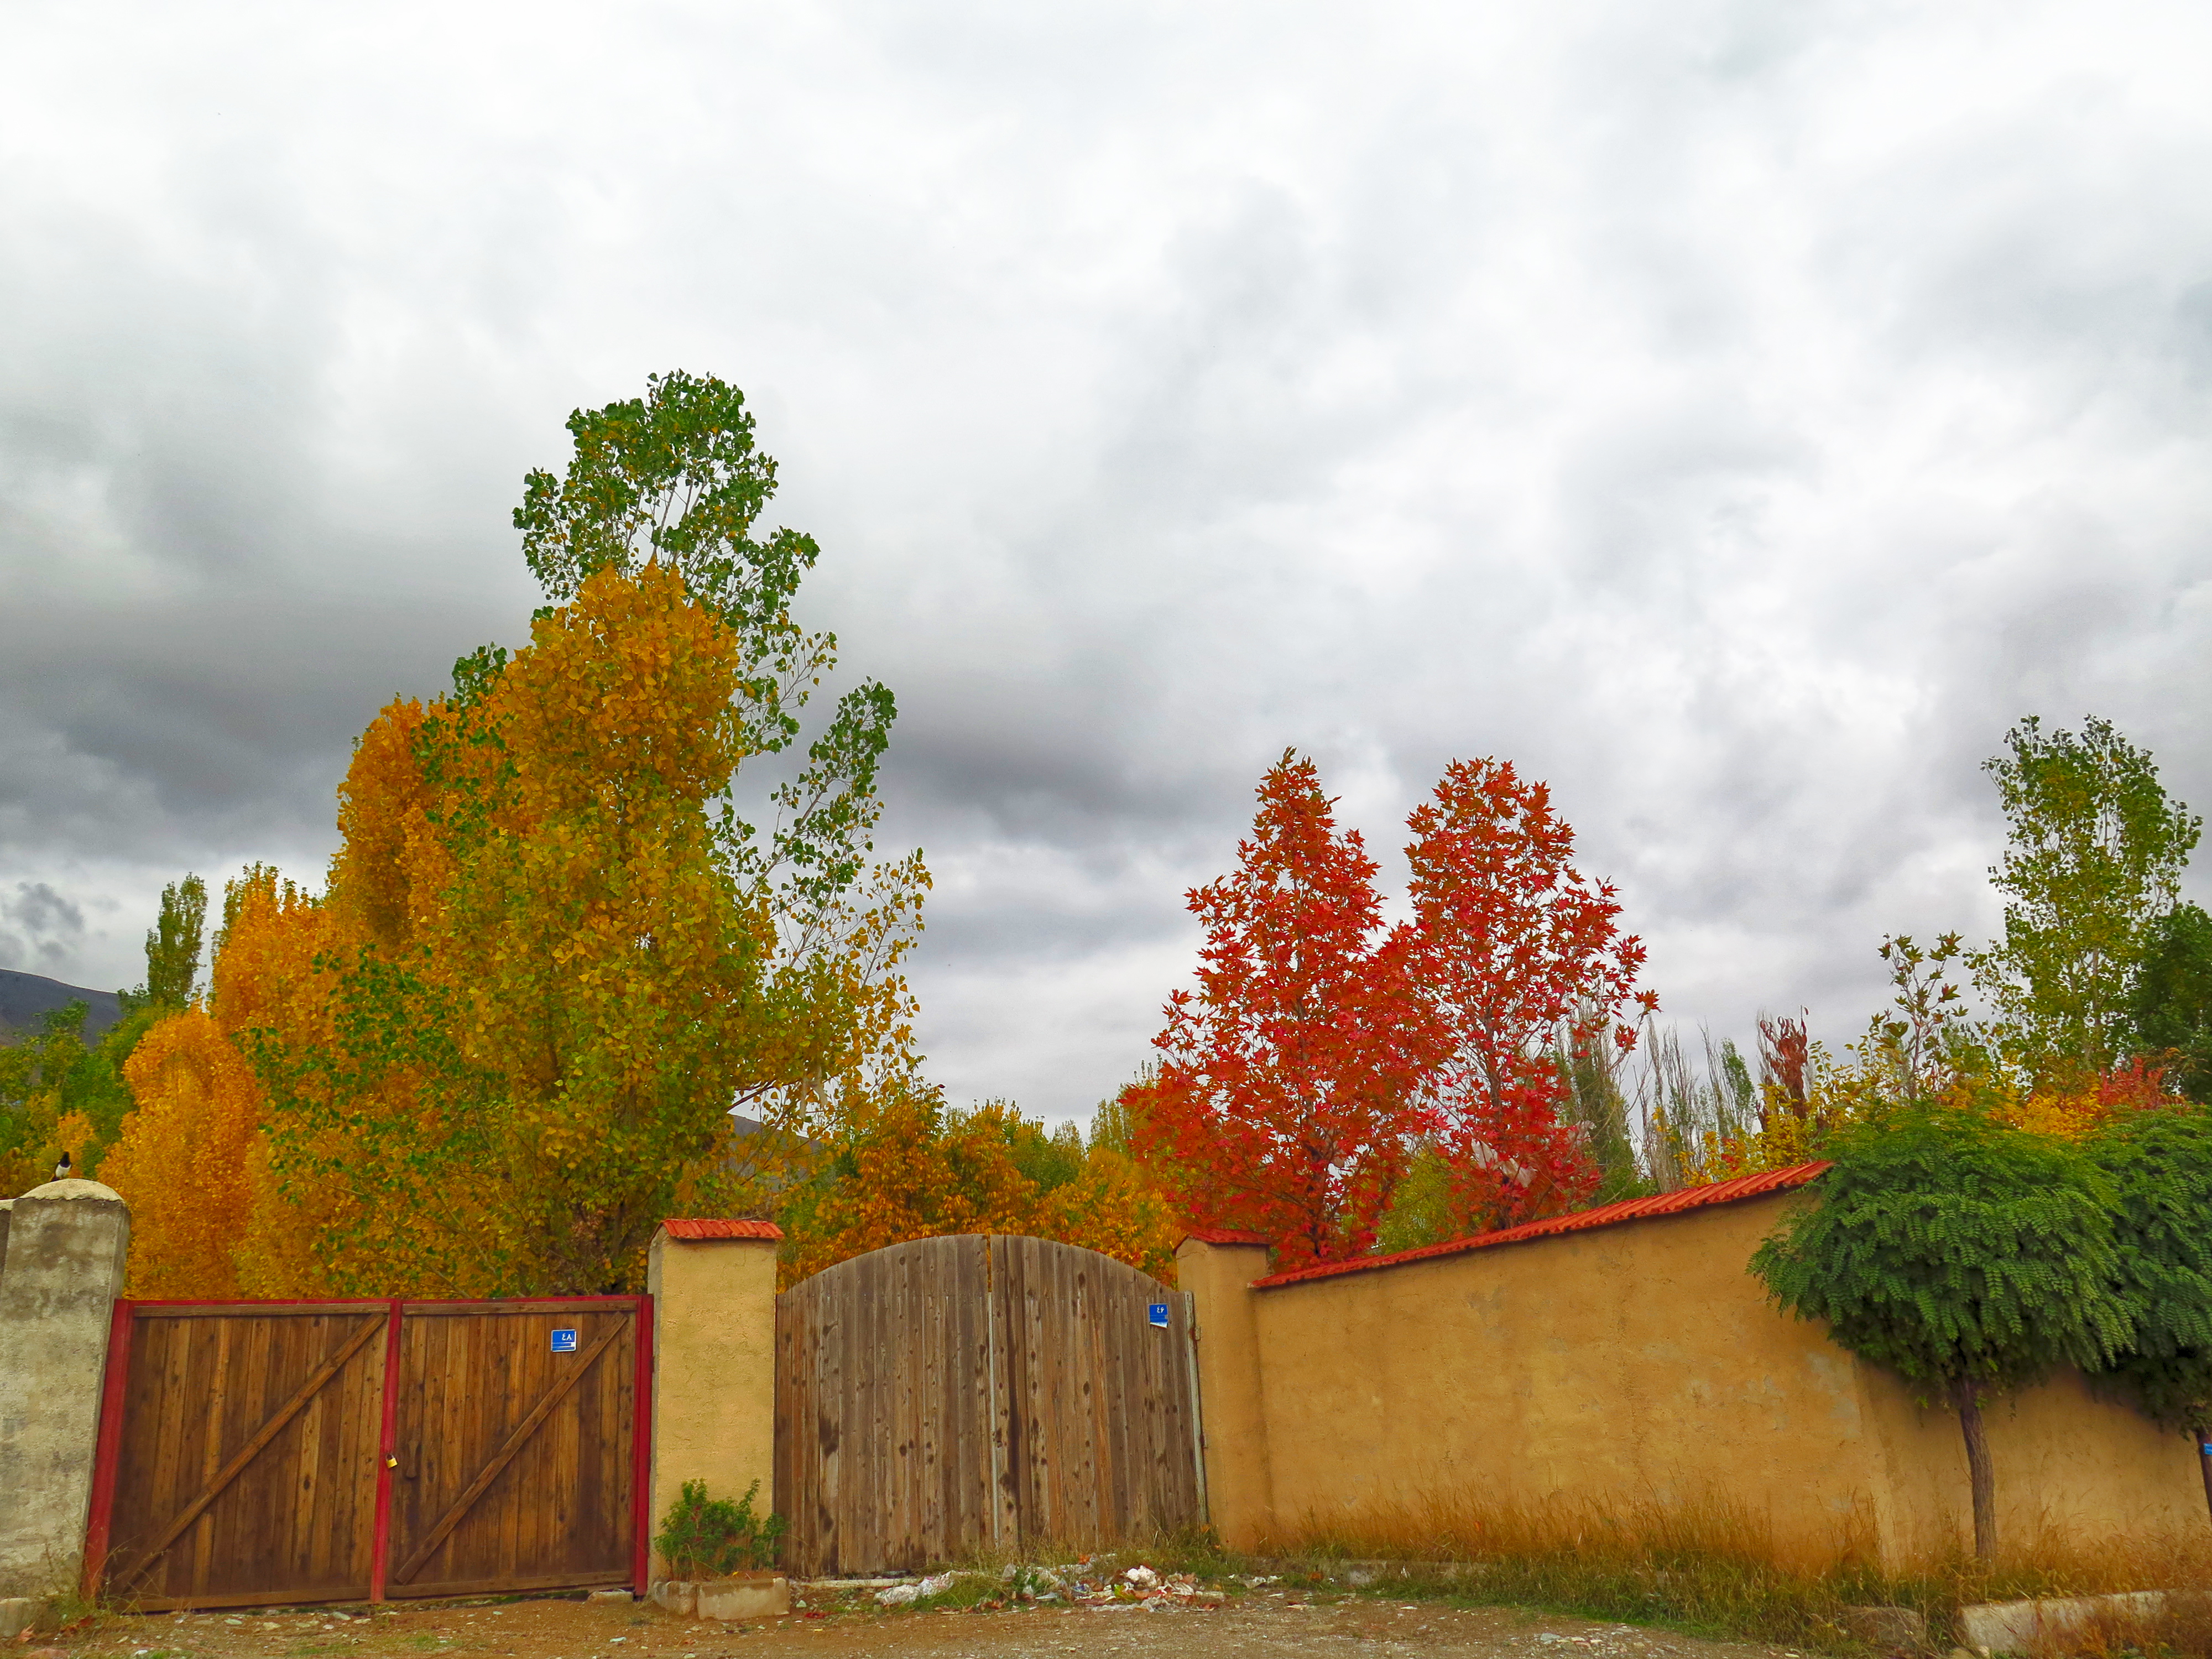
landscape, mountain, nature, travel, leaf, tree, sky, autumn, cloud, rural area, morning, woody plant, grass, wall, house, land lot, plant, grass family, farm, home, sunlight, plain, barn, field, road, Tints and shades, shed, building, grassland